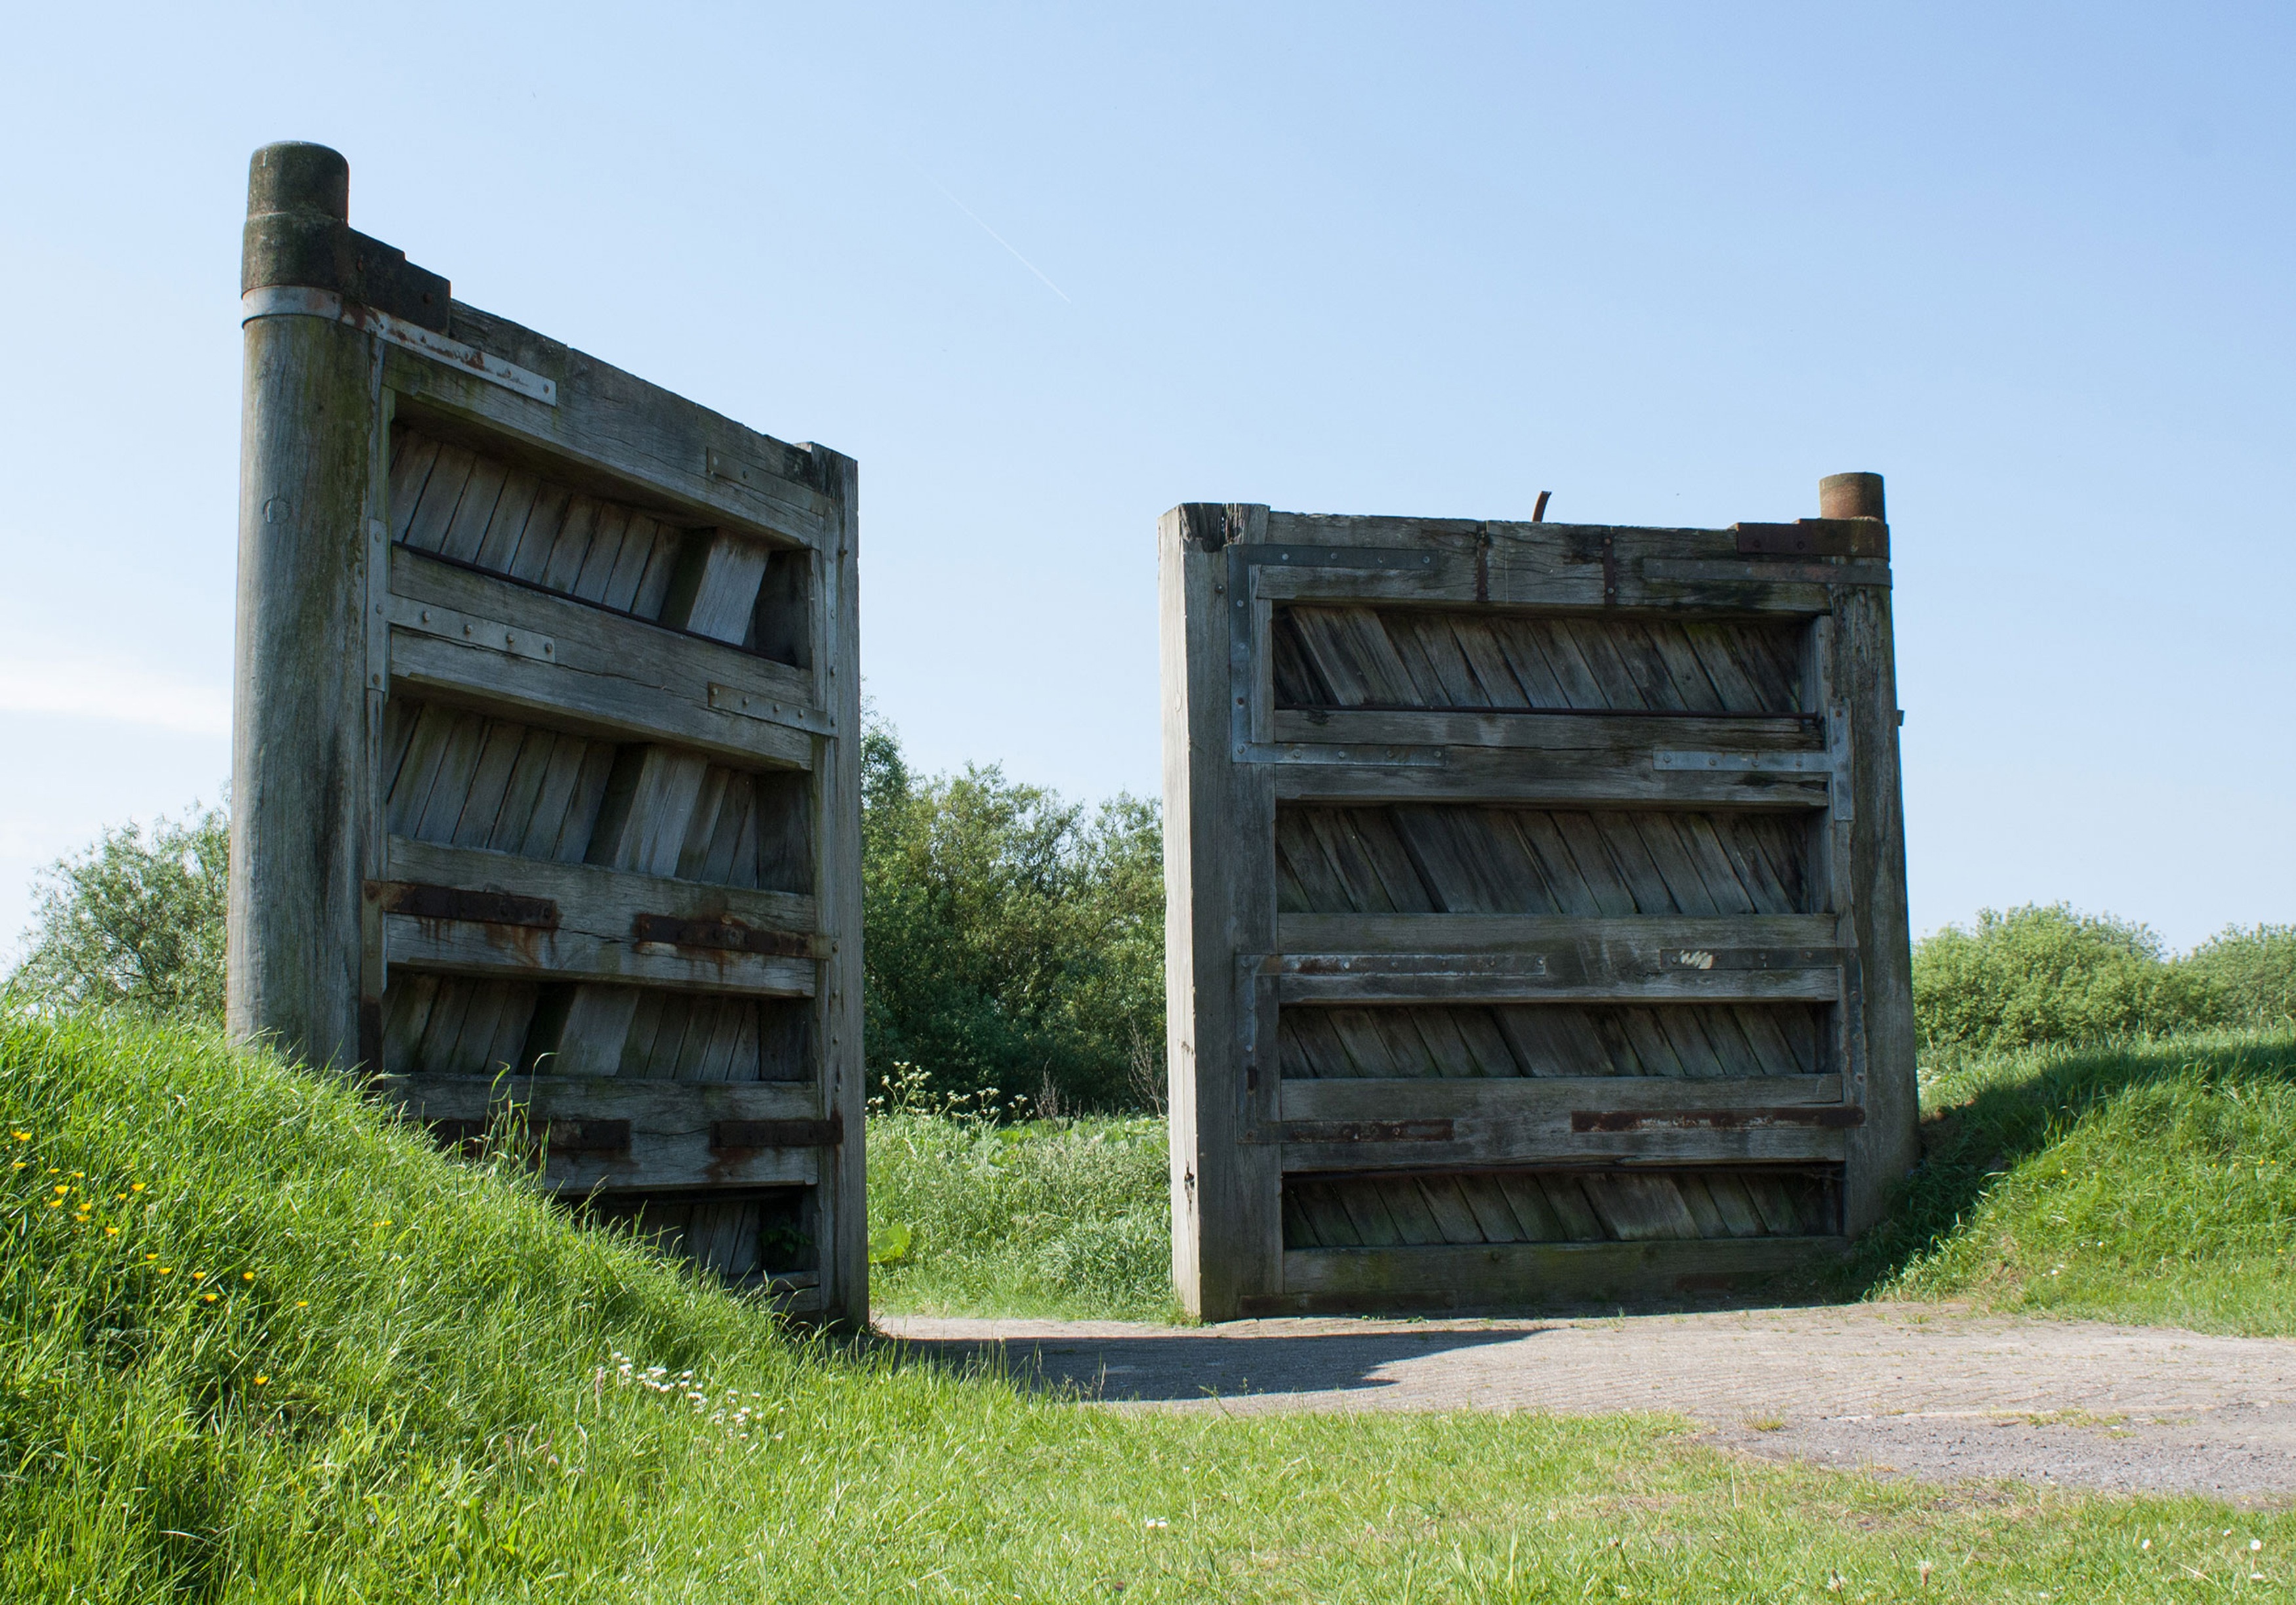
water, outdoor, architecture, wood, old, construction, landmark, gate, engineering, sluice